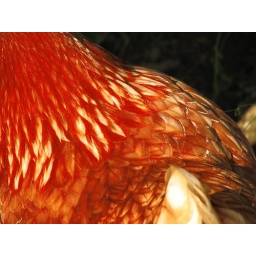
The colors of a rhode island red chicken gleaming in the sun